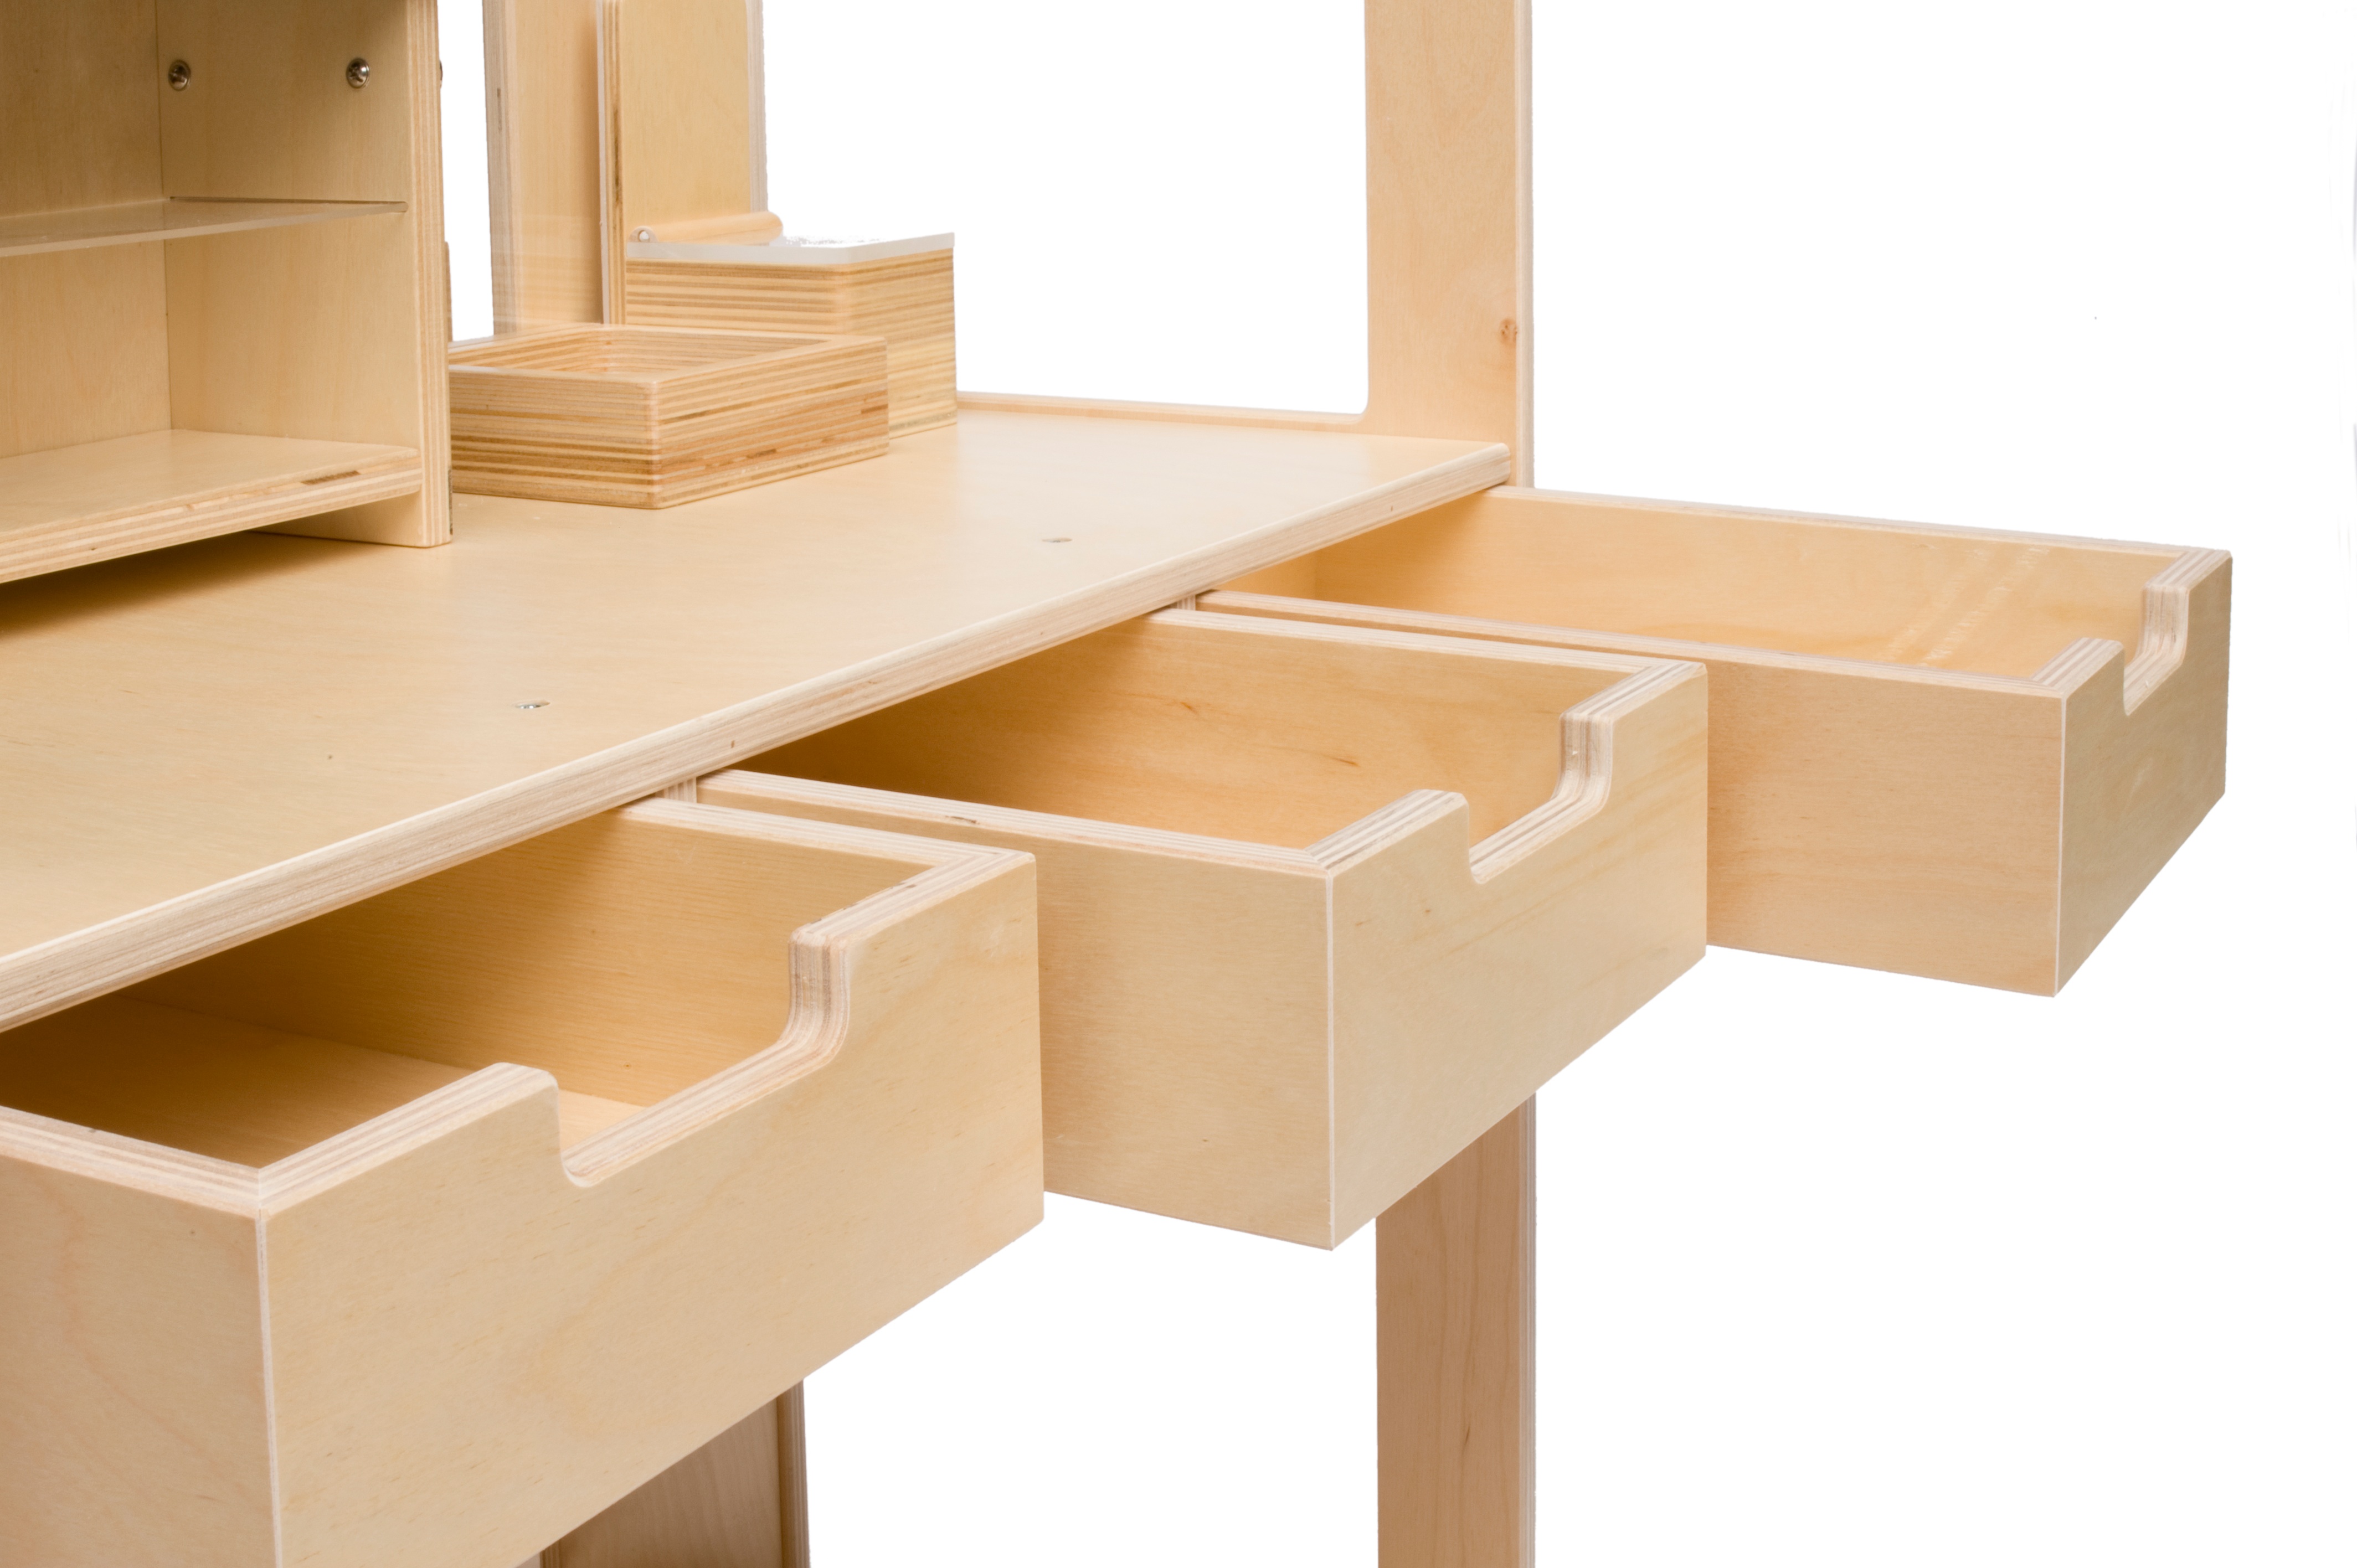
desk, table, wood, shelf, furniture, drawer, shelving